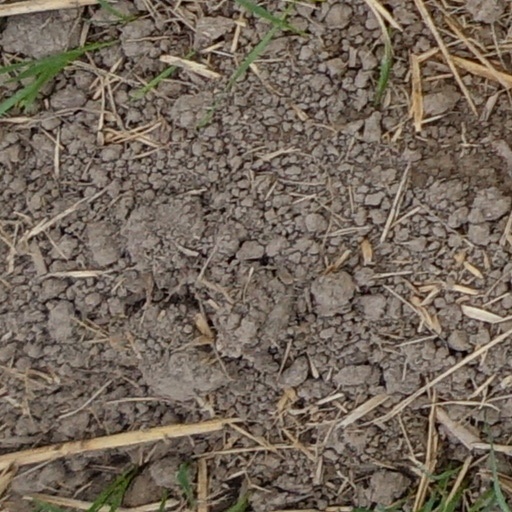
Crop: wheat